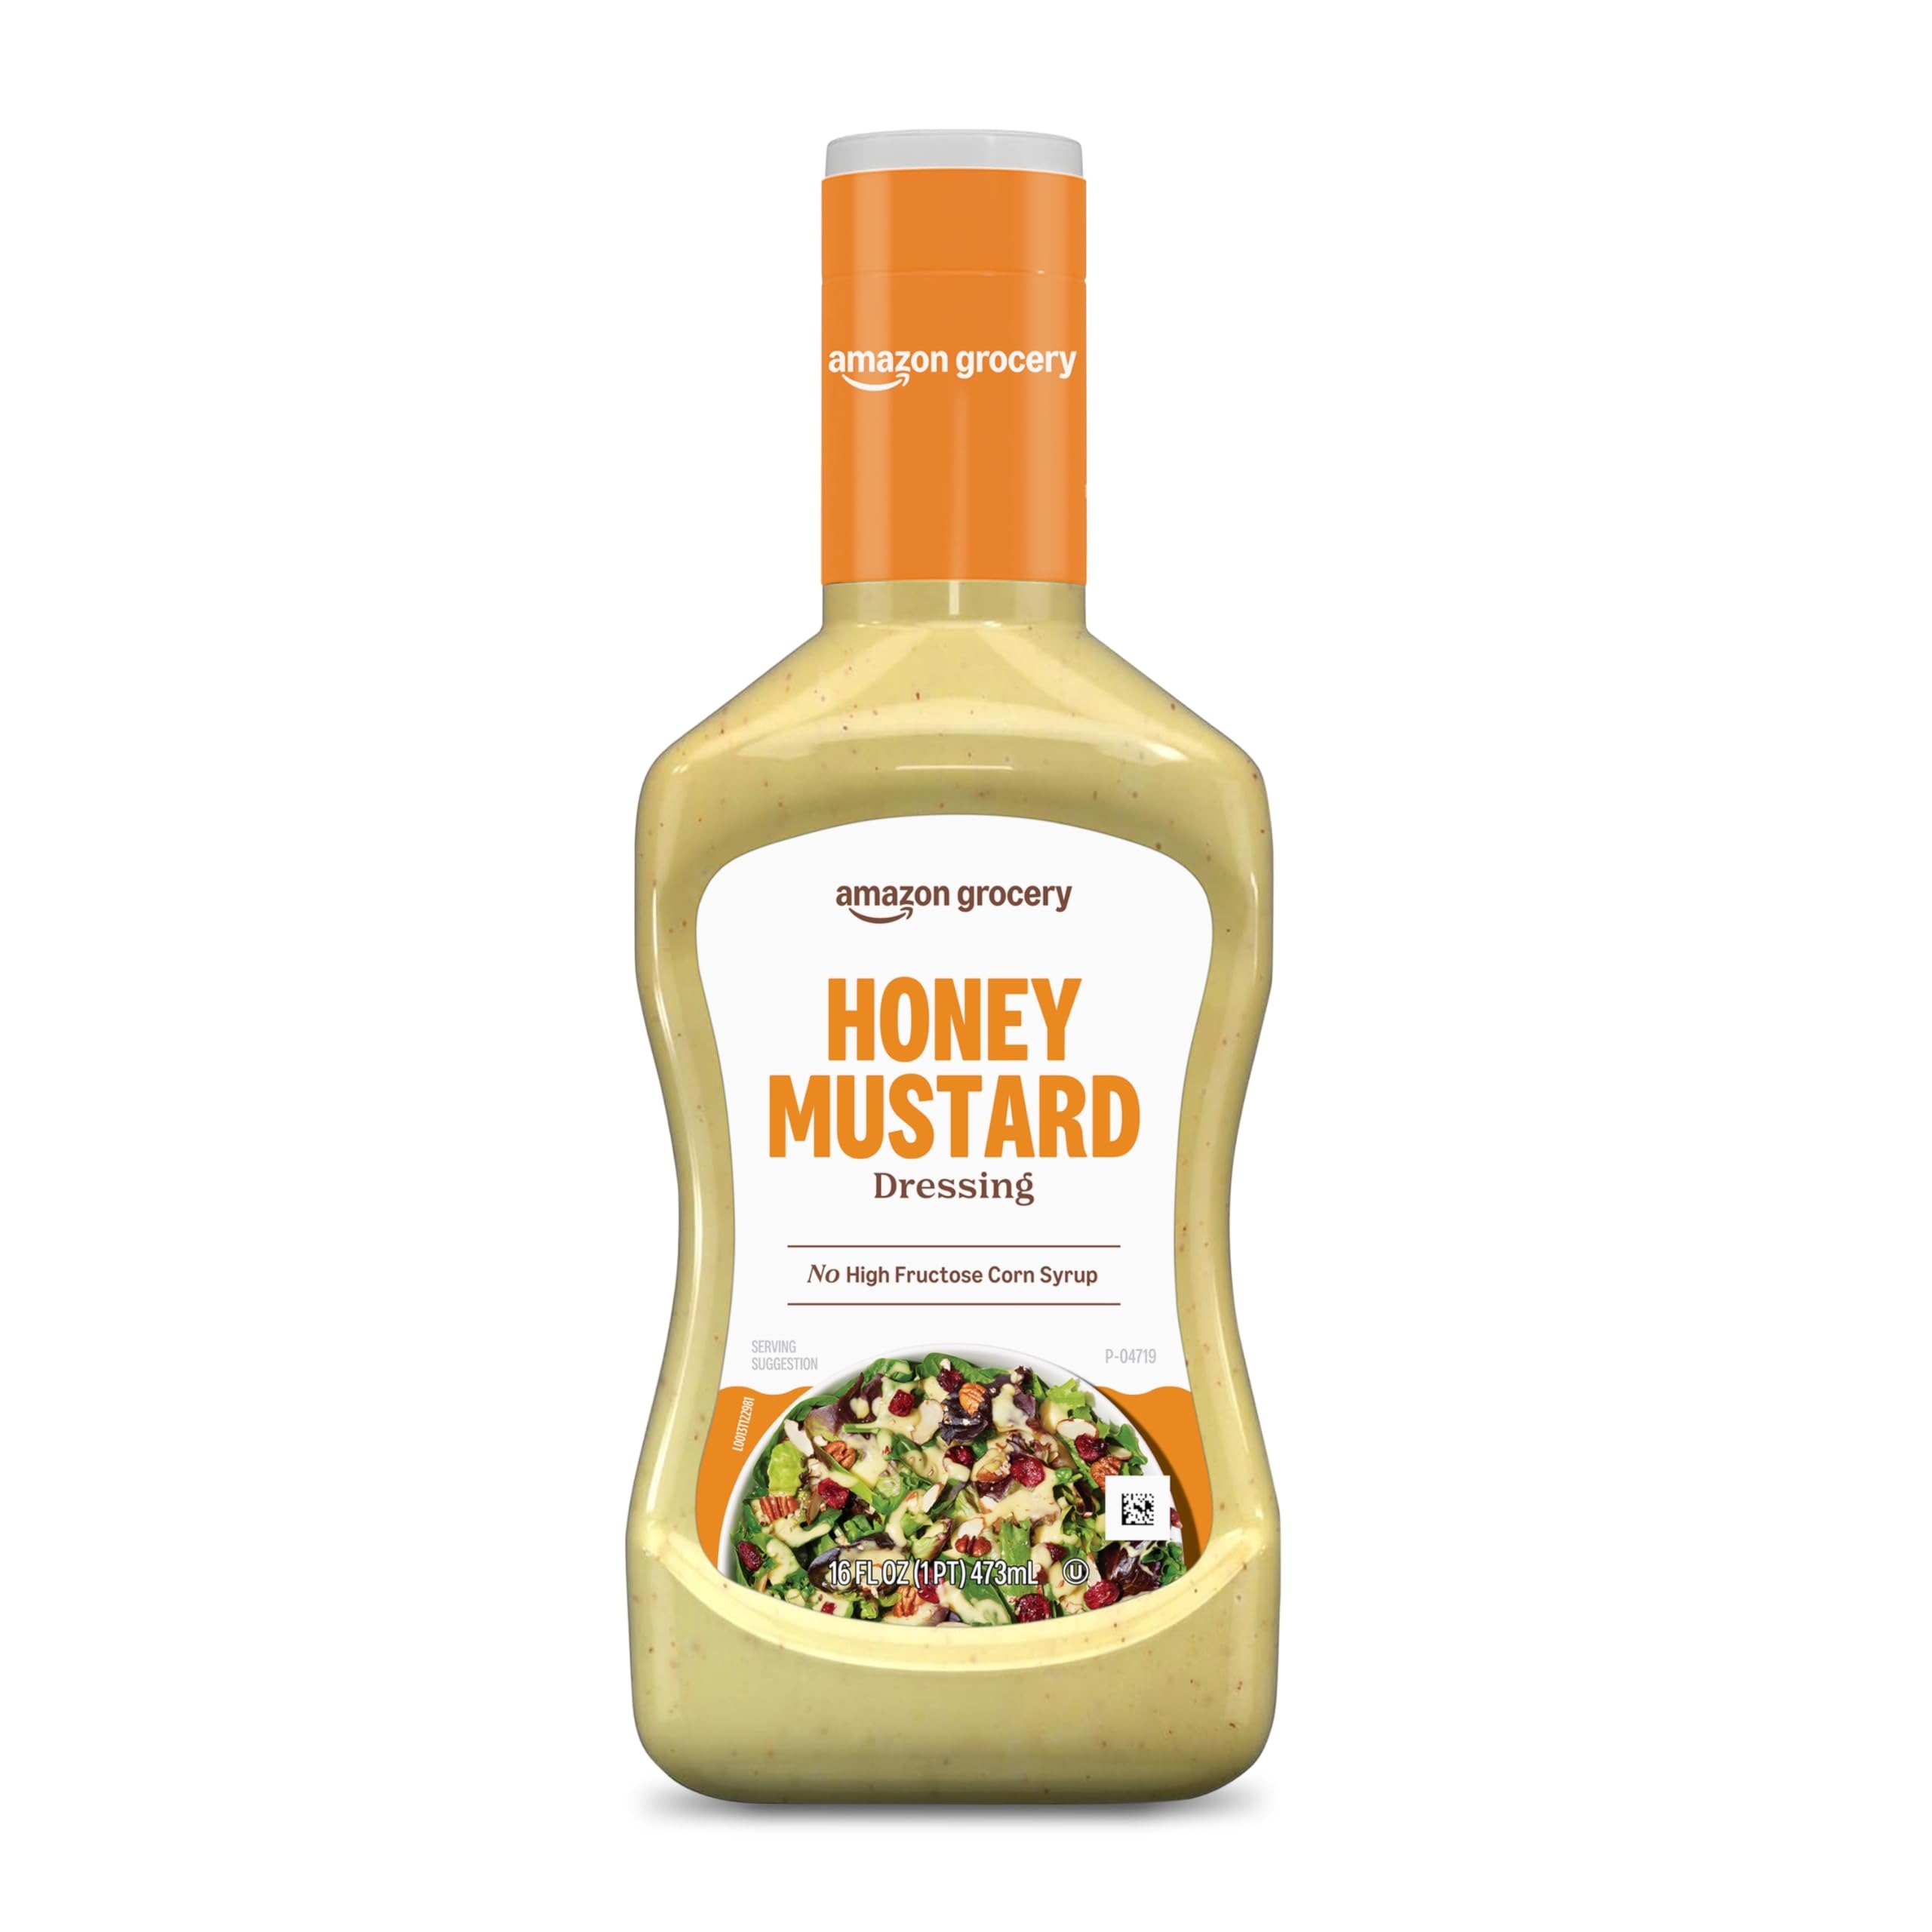
Item Name: Amazon Brand - Happy Belly Honey Mustard Dressing, 16 fl oz (Pack of 1)
Bullet Point 1: One 16-fluid ounce bottle of Happy Belly Honey Mustard Dressing
Bullet Point 2: No Artificial Flavors
Bullet Point 3: Certified Kosher
Bullet Point 4: No MSG Added
Bullet Point 5: An Amazon brand
Value: 16.0
Unit: Fl Oz

Price: 1.89